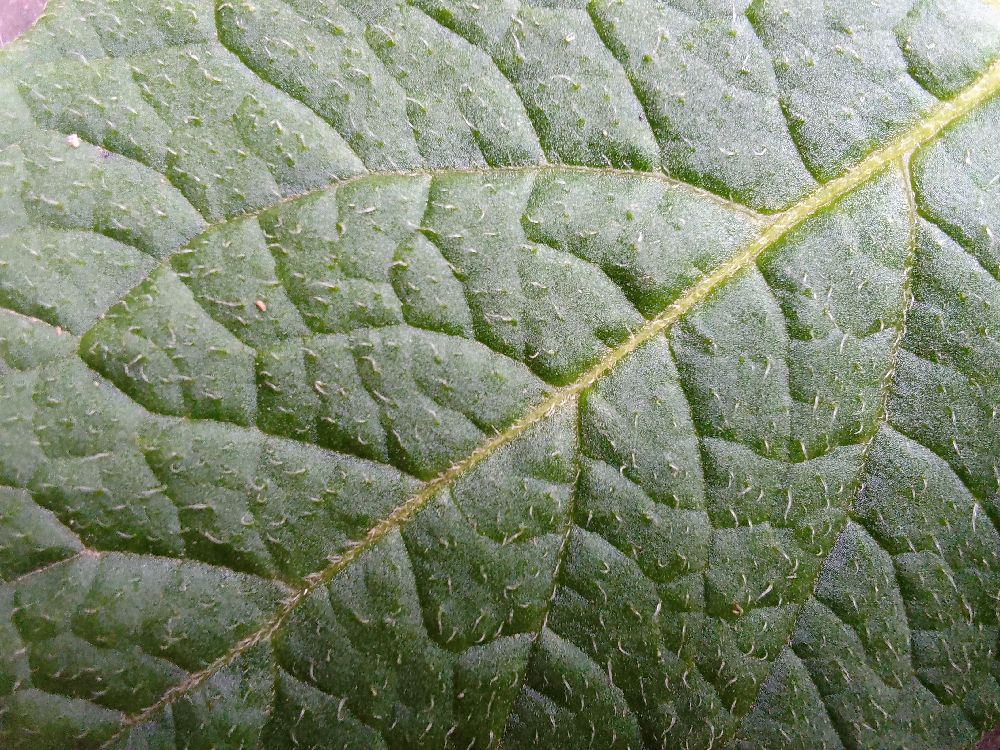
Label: Healthy